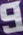
Number: 9